Dinitia Smith

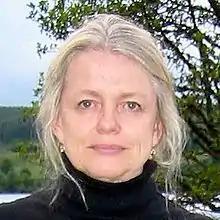

Smith was born in Cumberland, Maryland, and raised primarily in Great Britain, where her father was a journalist. She came to the United States in 1959, and lived in New York City and Westchester. After graduating from Smith College, she worked as a reporter for the Associated Press in New York. She enrolled in the New York University Film School, and in 1971 obtained a Master of Fine Arts degree.